Theosophy and literature

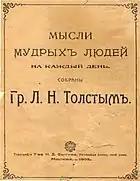

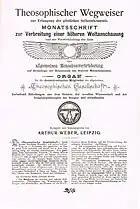

When Leo Tolstoy was working on his book "The Thoughts of Wise People for Every Day," he used a magazine of the "Theosophischer Wegweiser". He extracted eight aphorisms of the Indian sage Ramakrishna, eight from "The Voice of the Silence" by Blavatsky, and one of fellow Theosophist Franz Hartmann, from the issues of 1902 and 1903, and translated them into Russian. Tolstoy had in his library the English edition of "The Voice of the Silence", which had been presented to him by its author.